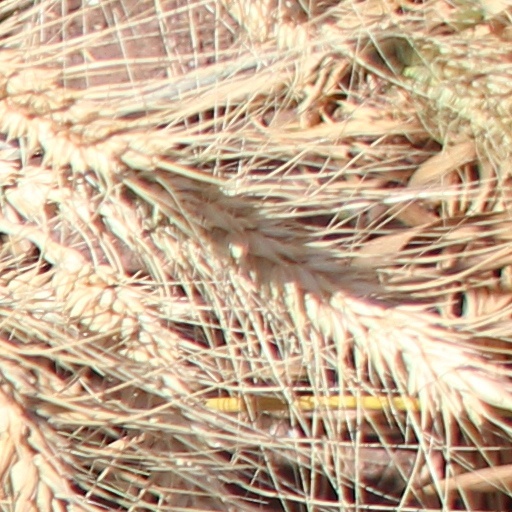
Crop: wheat